Ed Garvey

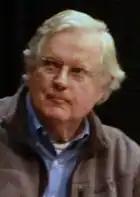
Garvey at the 2011 Fighting Bob Fest

Soon after graduation, Garvey joined Lindquist & Vennum, a Minneapolis law firm. The firm worked for the National Football League Players Association (NFLPA), the labor organization representing the professional American football players in the National Football League (NFL), and in 1970 Garvey was assigned to counsel union president John Mackey regarding negotiations on a new four year contract with the league's owners. Garvey was later offered the position of executive director in the now-certified NFLPA in 1971.